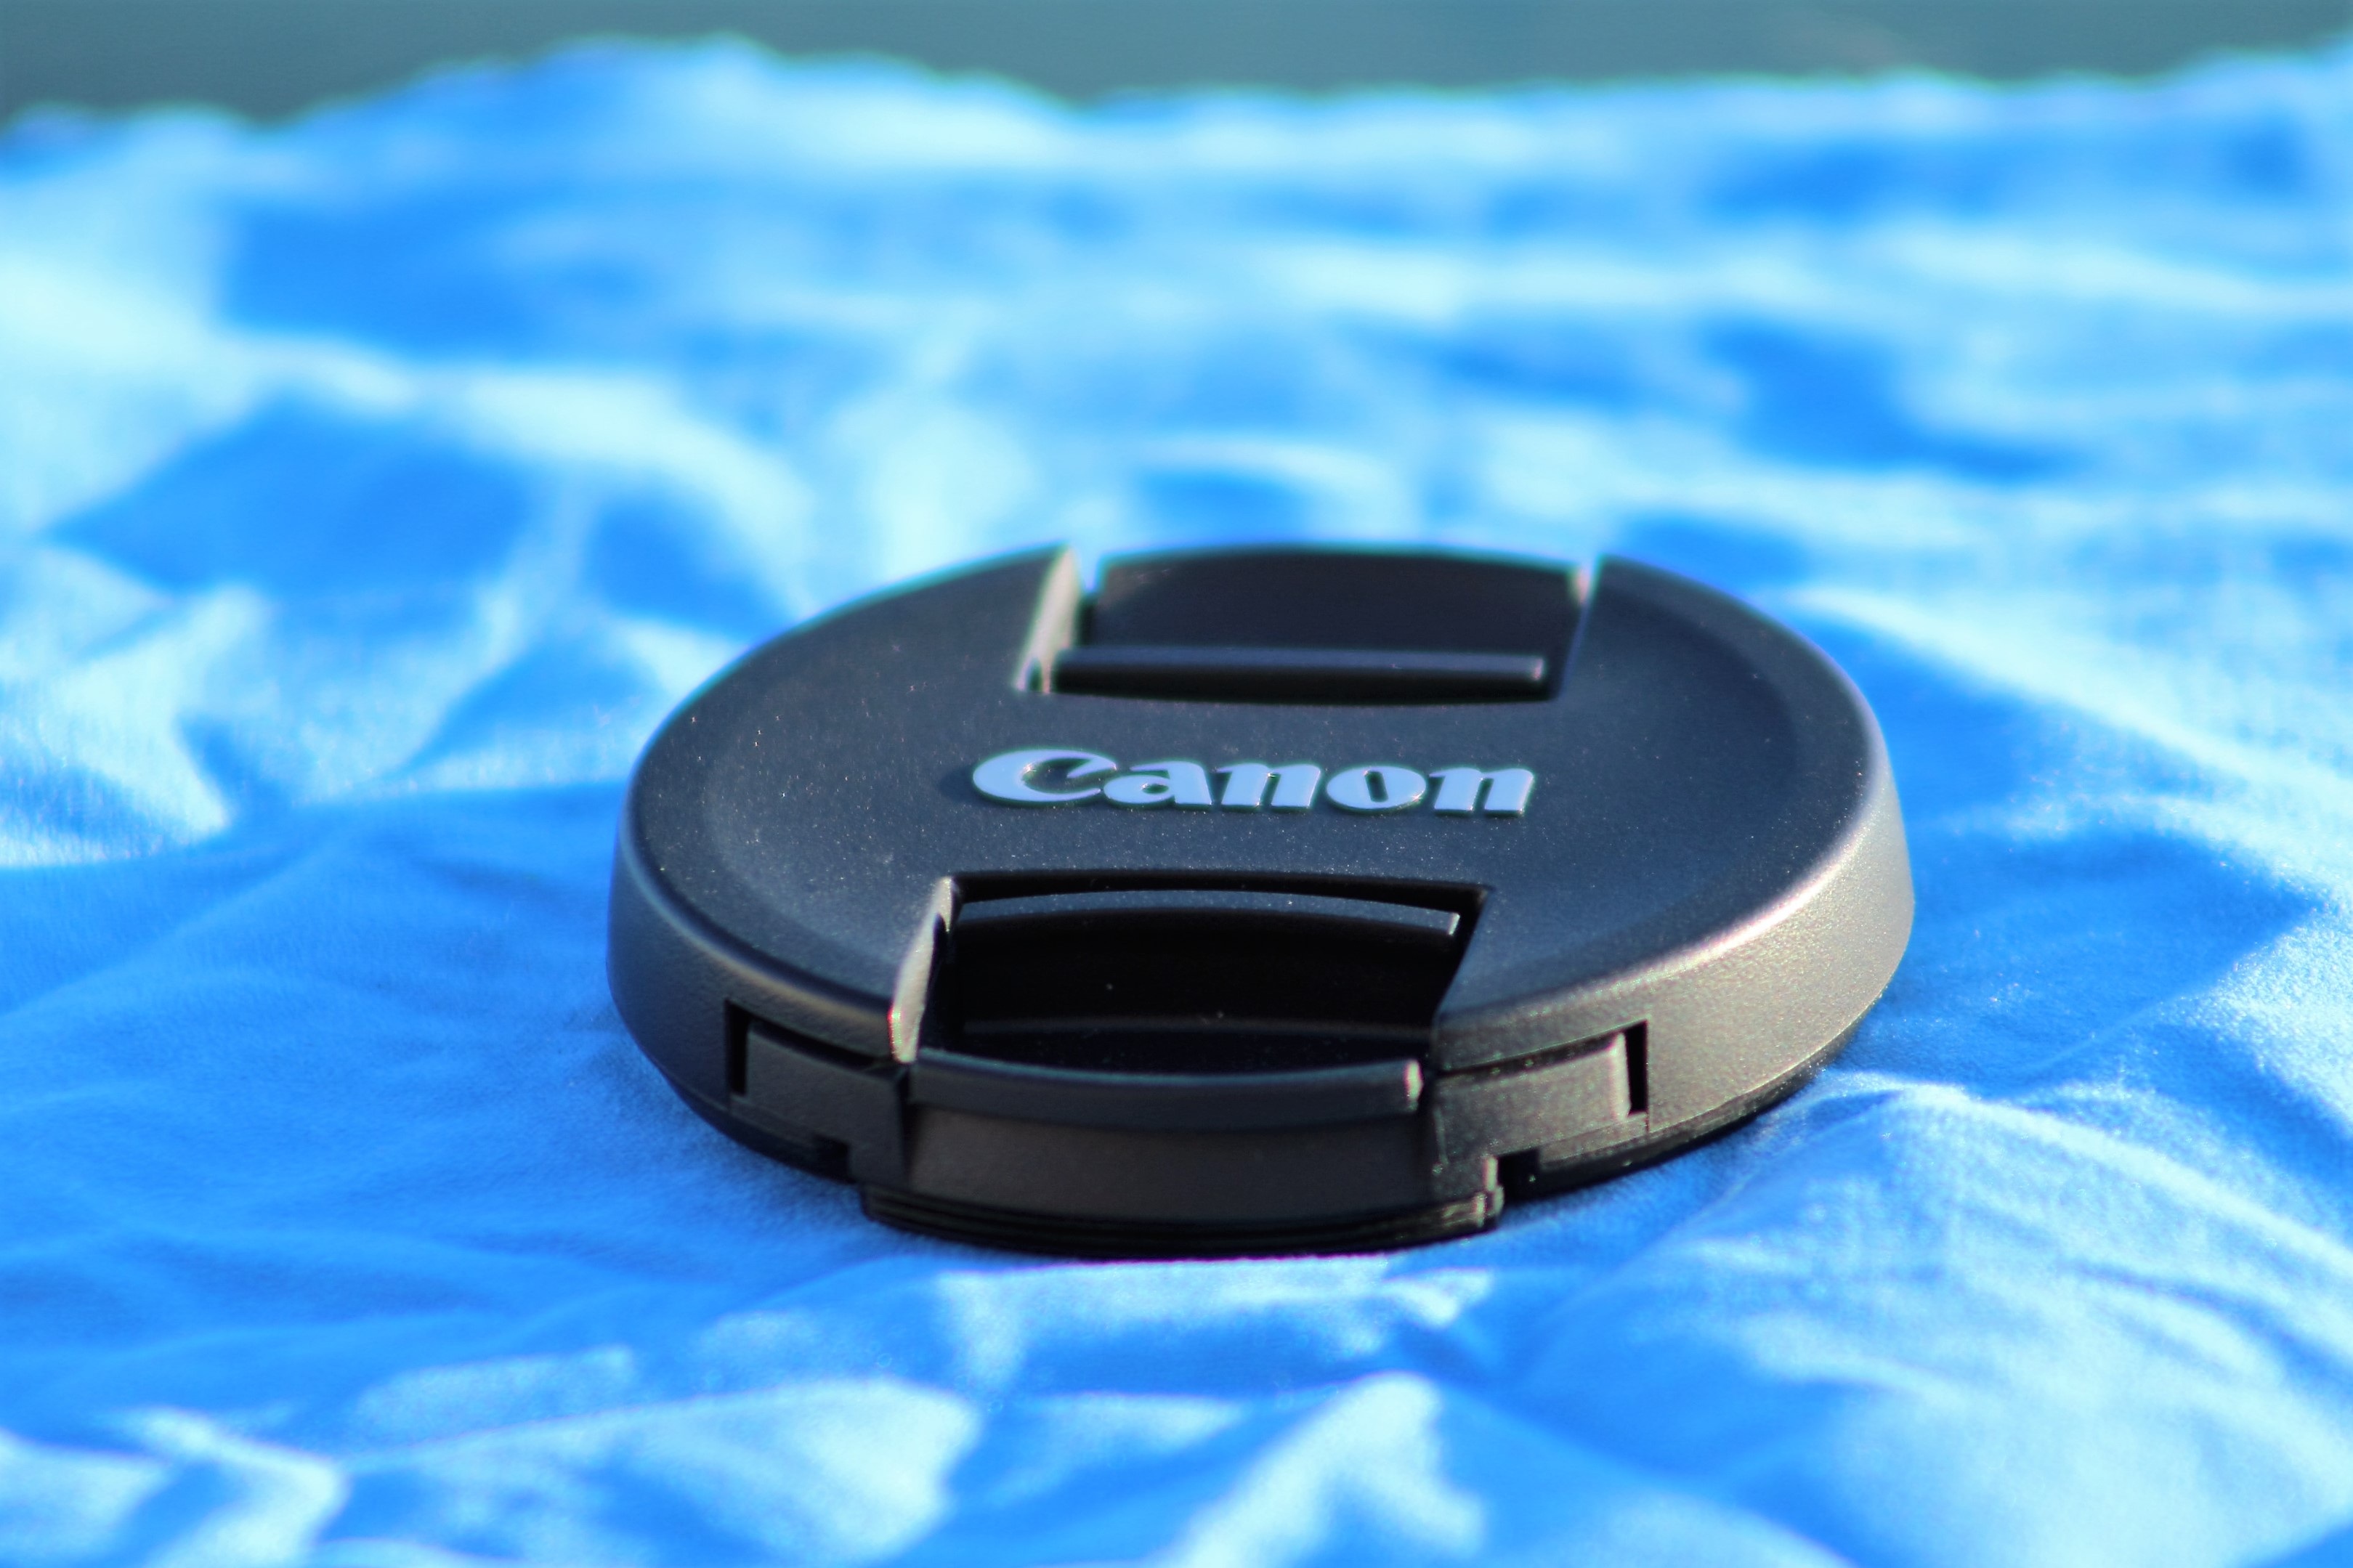
hand, technology, camera, photography, canon, gadget, eye